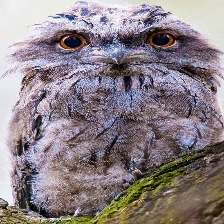
Species: TAWNY FROGMOUTH
Scientific name: PODARGUS STRIGOIDES